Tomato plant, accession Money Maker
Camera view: horizontal (90 deg, fisheye); turntable rotation: 240 degrees
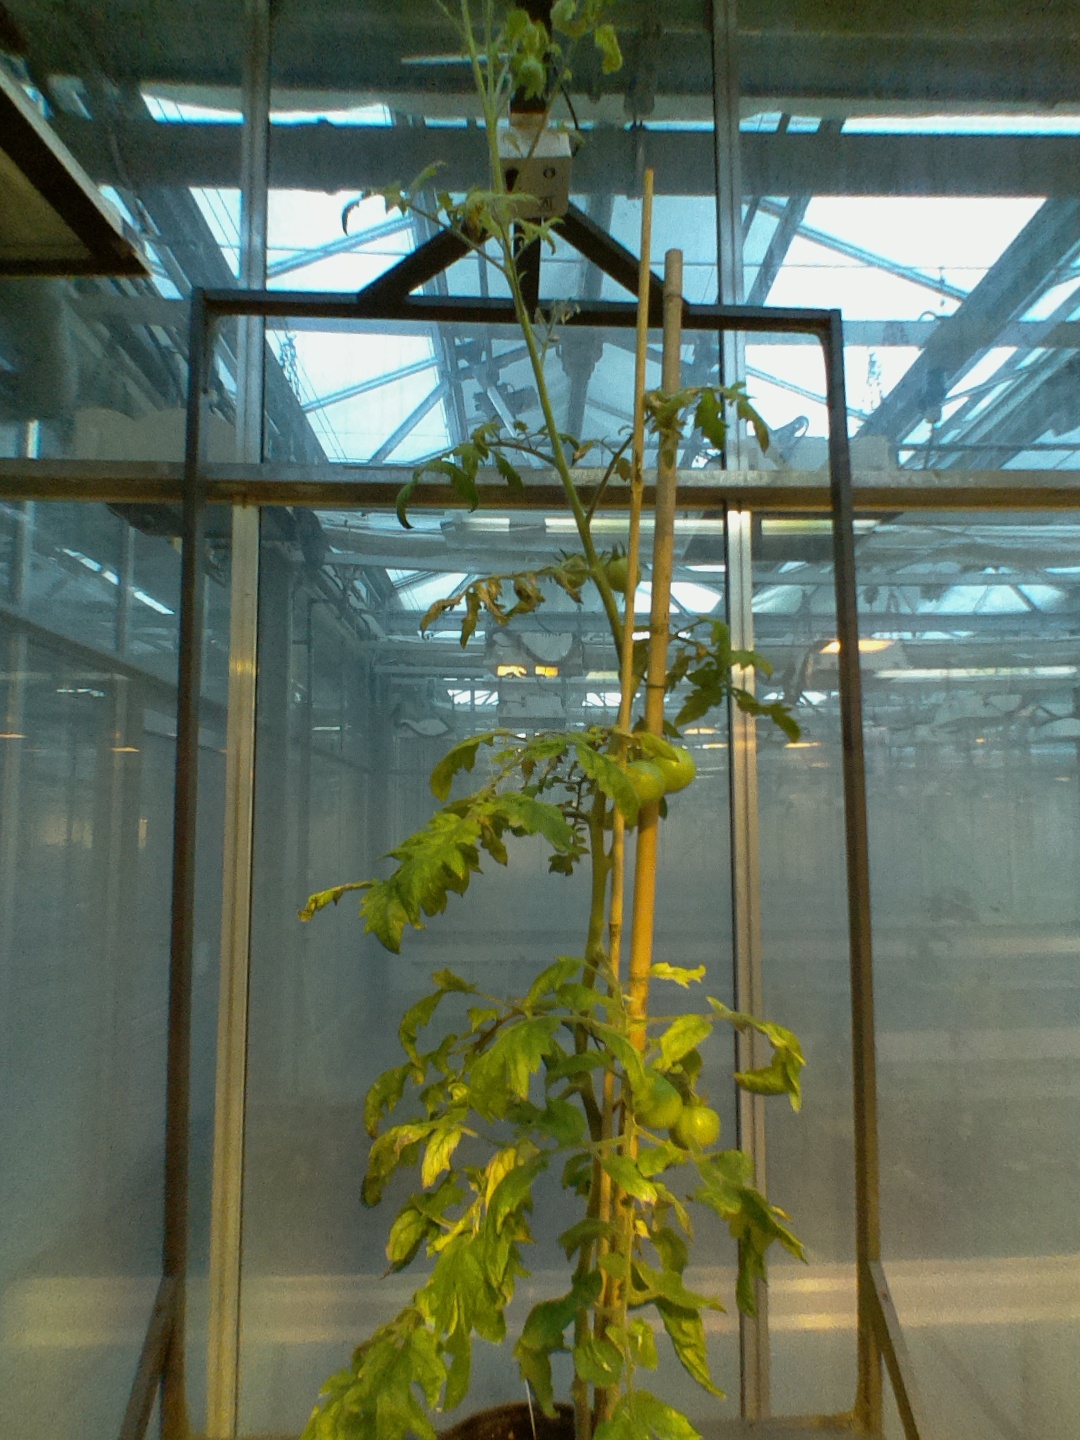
BBCH growth stage 78: 80% -90% of final fruit size